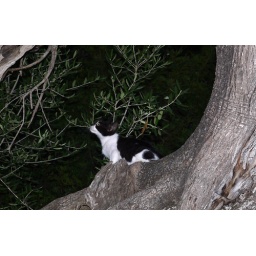
Black and white kitten in a tree, Lakka at Dusk, Paxos